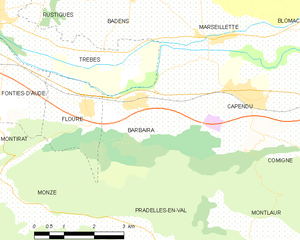
Carte des communes françaises: Barbaira